Ramakrishna Mission Vivekananda Educational and Research Institute

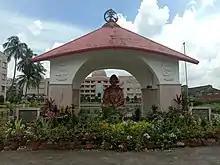
Statue of Swami Vivekananda in front of Ramakrishna Mission Vivekananda Educational and Research Institute.

Ramakrishna Mission Vivekananda Educational and Research Institute, formerly Ramakrishna Mission Vivekananda University or simply Vivekananda University, is an education institute deemed-to-be-university headquartered at Belur, West Bengal, with campuses spanning multiple states in India. Established with the idea of actualizing Swami Vivekananda's vision of education, the institute is administered by the Ramakrishna Mission. The university provides courses on subjects as varied as rural and tribal development, disability management and special education, fundamental science education and Indian cultural and spiritual heritage.